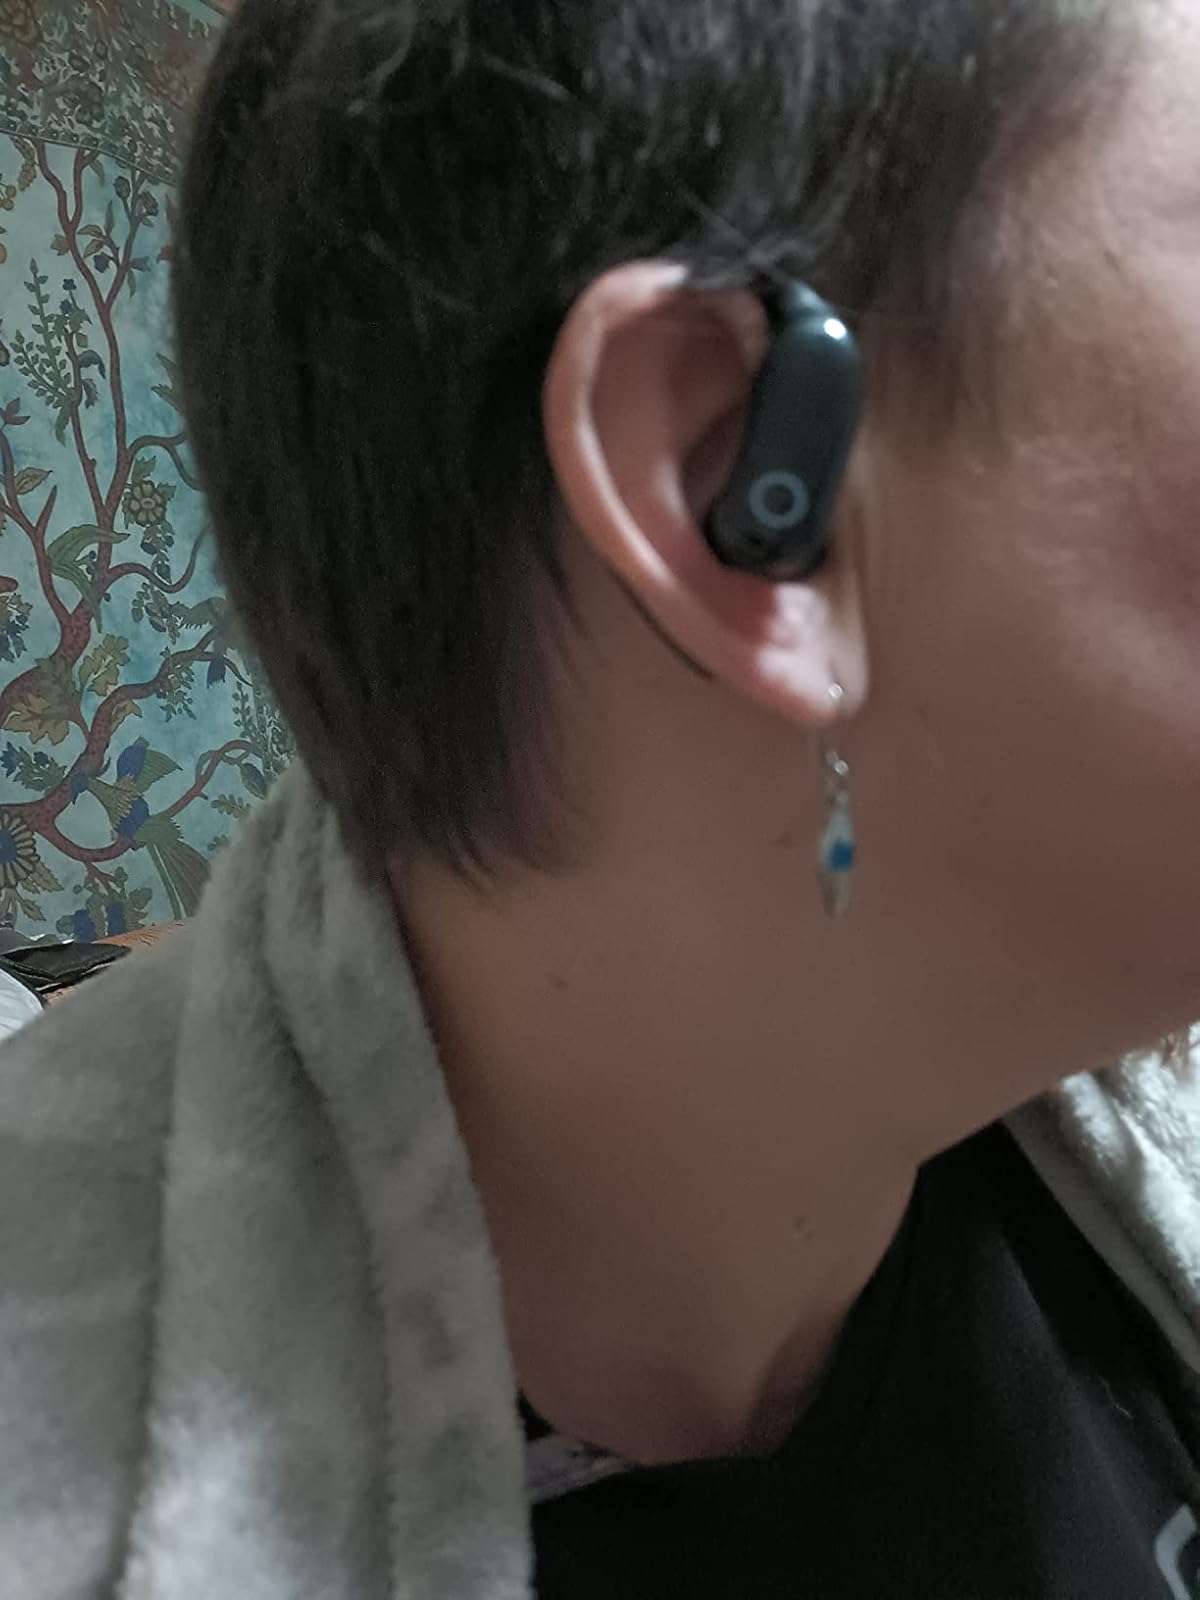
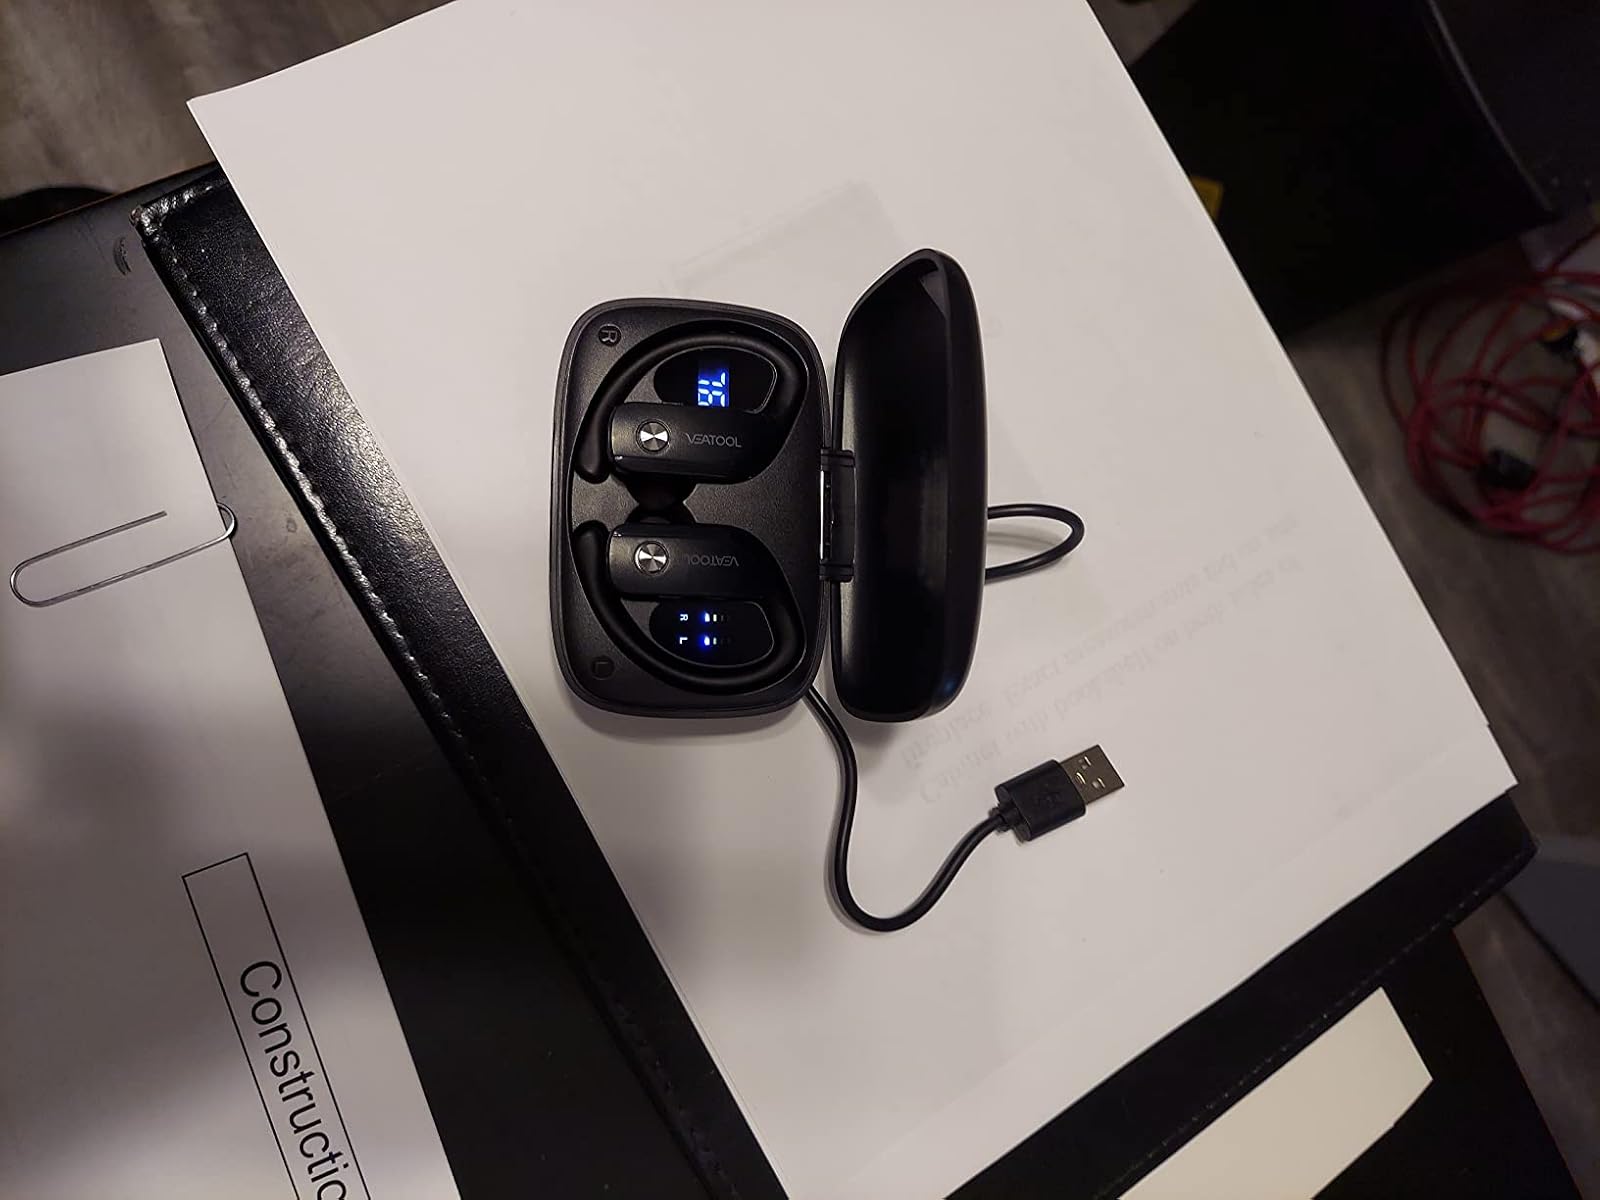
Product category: earbuds
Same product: no